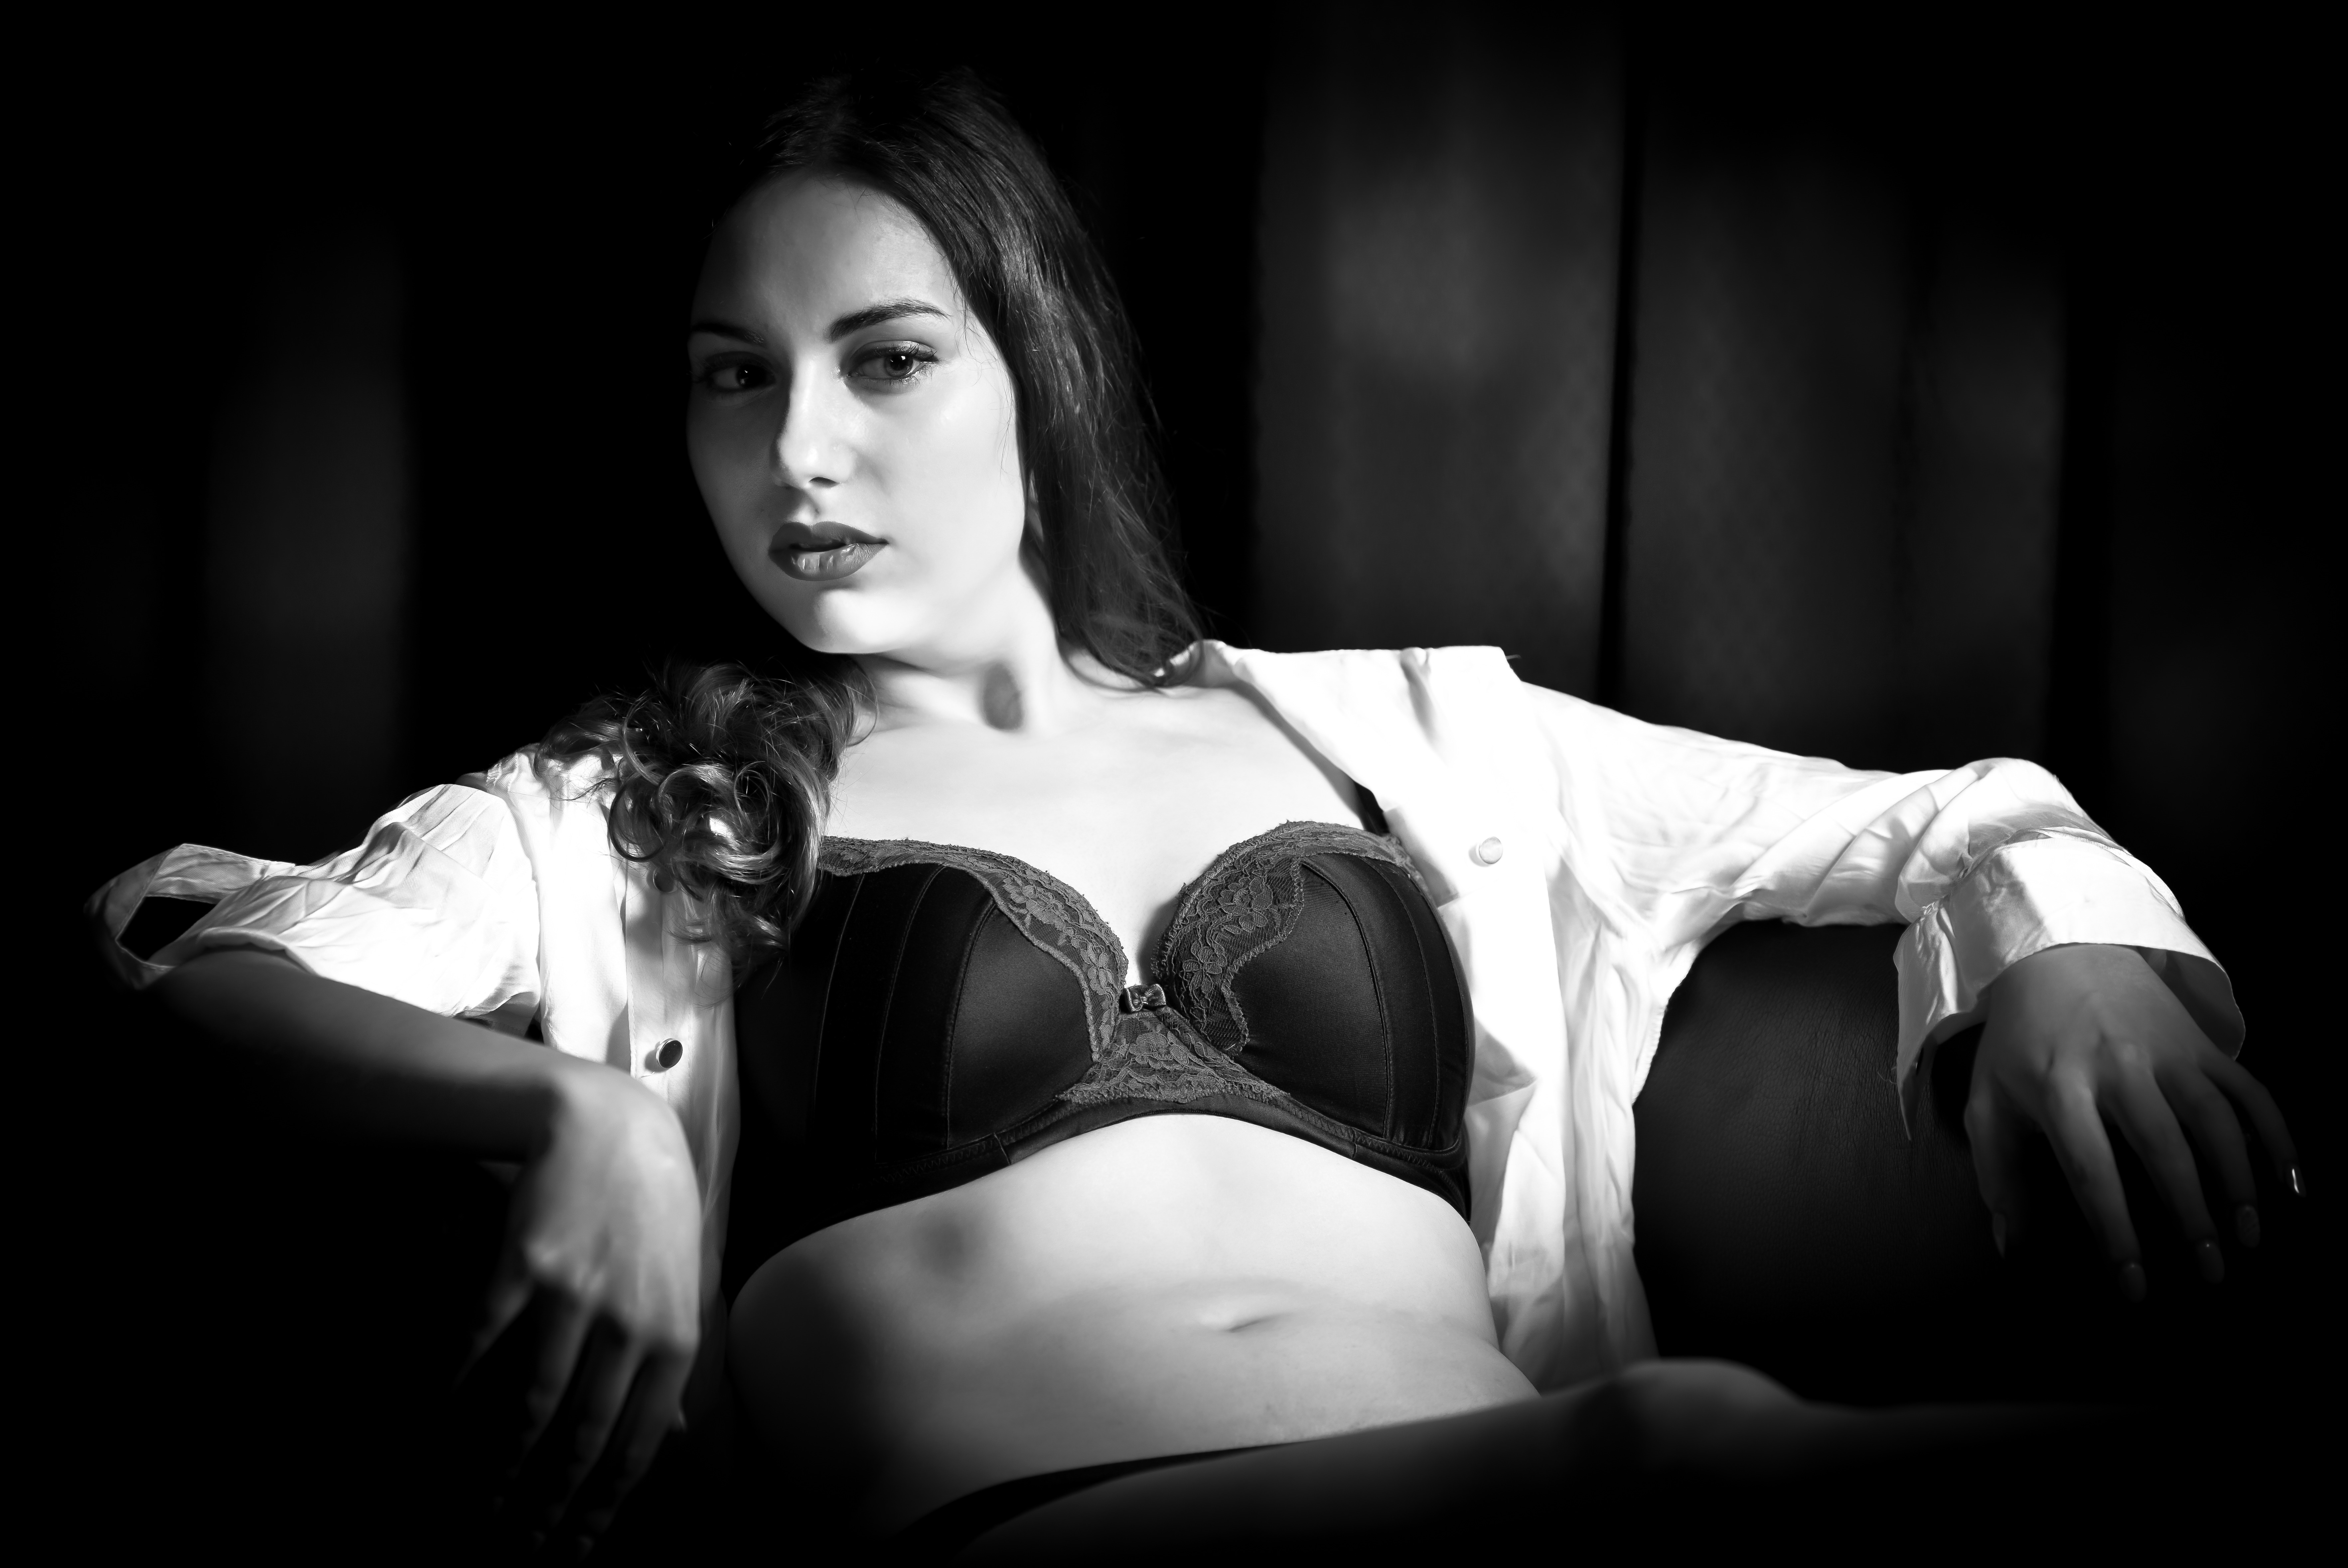
person, black and white, girl, woman, white, photography, portrait, model, darkness, fashion, black, monochrome, lady, muscle, chest, lingerie, face, beauty, pretty, exotic, underwear, bra, photo shoot, monochrome photography, portrait photography, film noir, undergarment, art model, supermodel